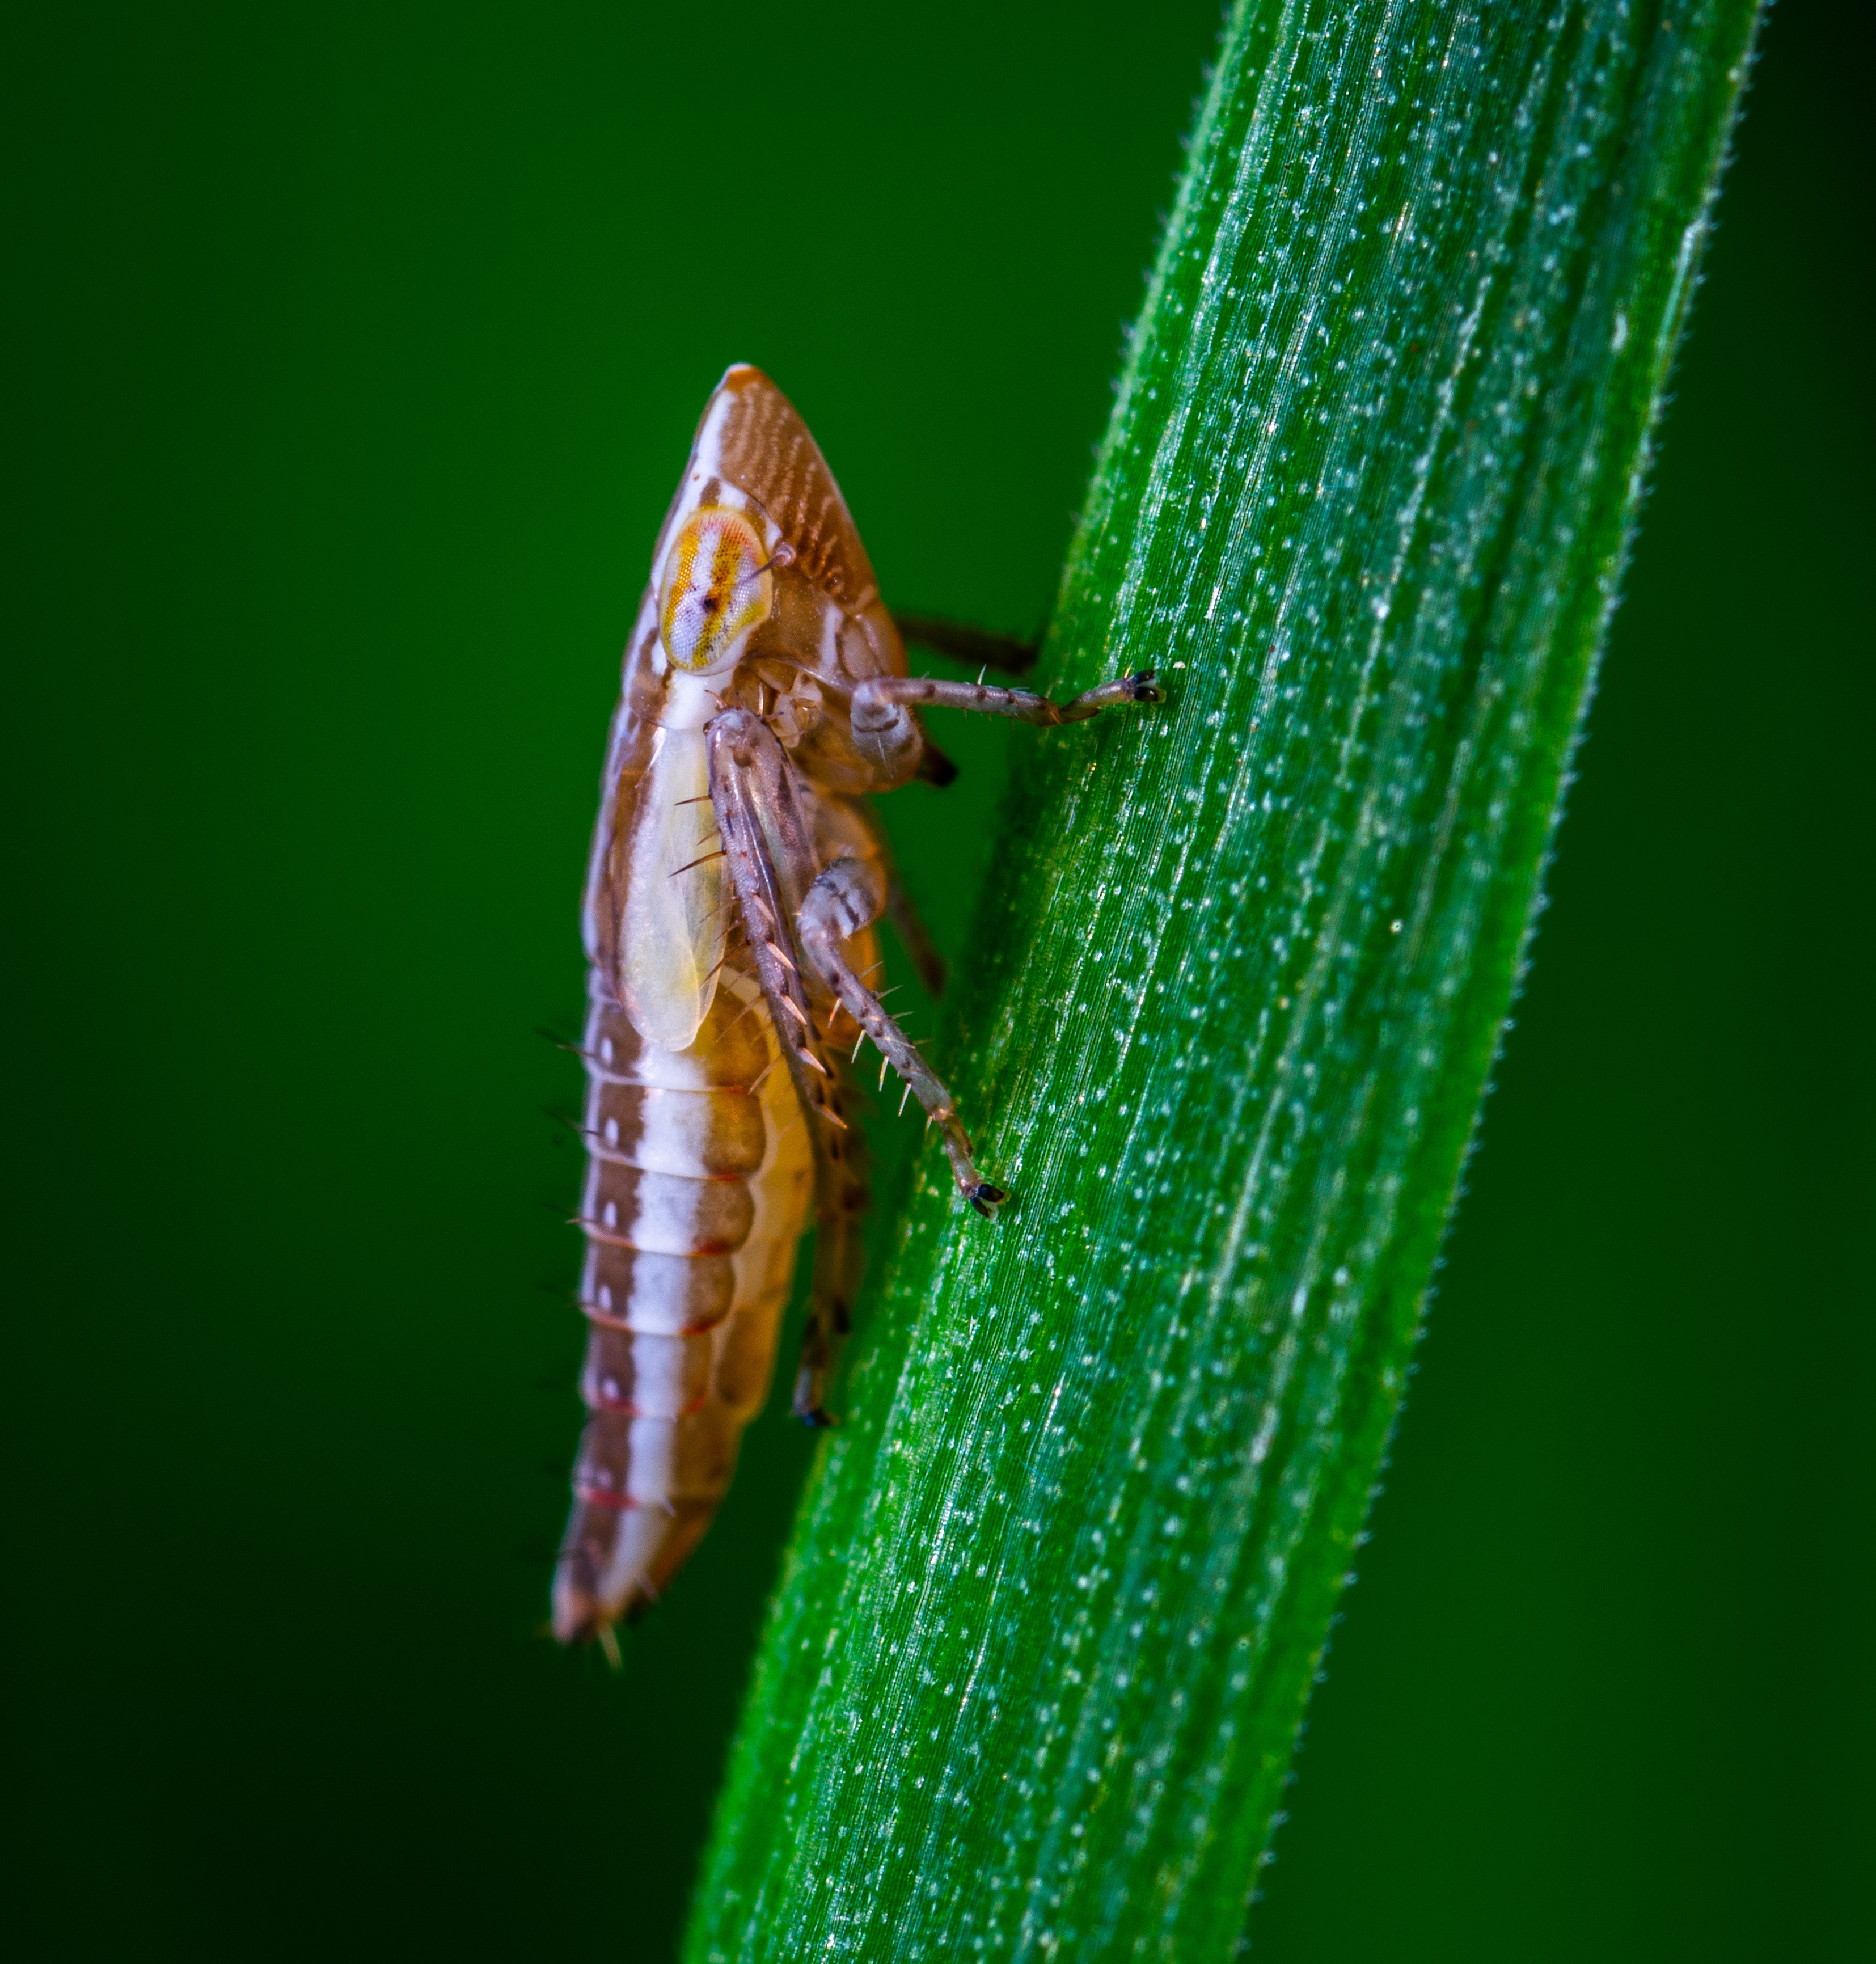
insect, macro photography, net winged insects, invertebrate, organism, pest, leaf, close up, bug, leafhopper, plant stem, mayflies, photography, plant, wildlife, arthropod, parasite